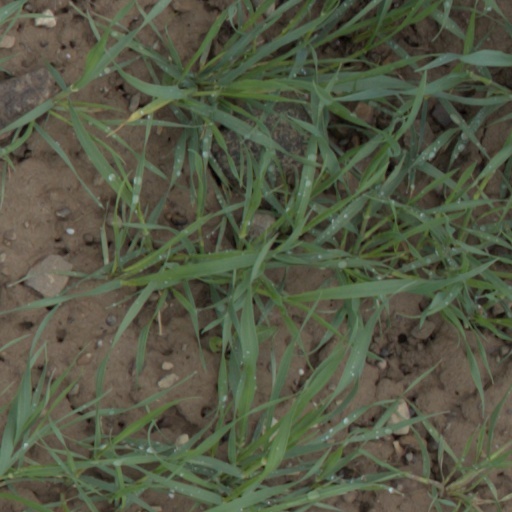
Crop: wheat